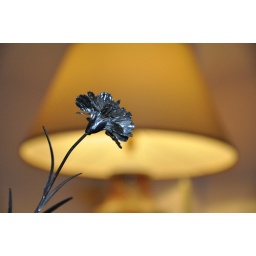
silver flower in gold light